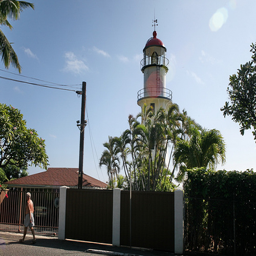
Lighthouse type building with greenery around it, and a person walking by.
A lighthouse surrounded by trees behind a fence.
A shirtless man walks past a lighthouse surrounded by palm trees.
A classic style lighthouse on a clear sunny day.
A light house behind a gated fence and palm trees.